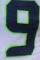
Number: 9